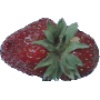
Label: Strawberry Wedge 1